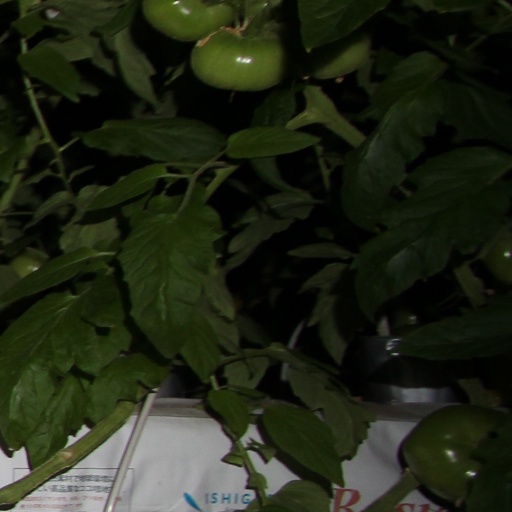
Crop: tomato